Mont Ripley

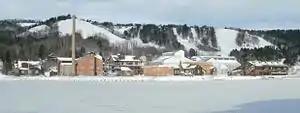
Whole of Mont Ripley in January 2012, with the Quincy Smelter in the foreground

In 2006, a new building was built to ease congestion in the main chalet. The new chalet has a gas fireplace and added seating, as well as more lockers. It is mainly used for special events such as races and parties. Mont Ripley also purchased eight more snow making guns to add to their capability to get all the runs open earlier in the season.